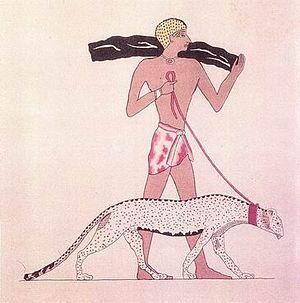
Le guépard est un grand mammifère carnassier de la famille des félidés vivant en Afrique et en Asie de l'Ouest. Le guépard a une allure svelte et fine, avec de longues pattes élancées, et une face au museau court marquée par deux traces noires partant des yeux. Son pelage est entièrement tacheté de noir sur un fond fauve à beige très clair ; les petits sont pourvus d'une courte crinière qui disparaît à l'âge adulte. Il est considéré comme l'animal terrestre le plus rapide au monde, sa vitesse à la course pouvant atteindre 112 km/h.
L'apprivoisement est le procédé par lequel l'humain habitue un animal sauvage à son contact. La différence essentielle entre apprivoisement et domestication réside dans le fait que le premier n'est pas définitivement acquis. Même quand l'humain parvient à habituer un animal sauvage à être touché, caressé et même transporté sans frayeur, il ne contrôle pas forcément sa reproduction, ni son alimentation. Il arrive aussi qu'un animal apprivoisé retourne de lui-même à la vie sauvage, de même que sa descendance.